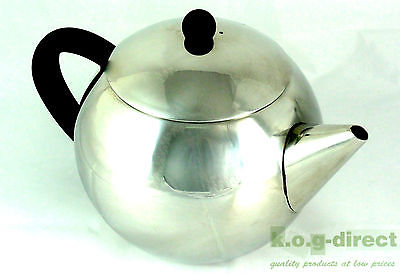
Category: kettle